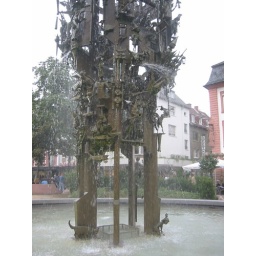
The word for male cat and hangover is the same in German.... note how the cat is waiting for all the party goers!